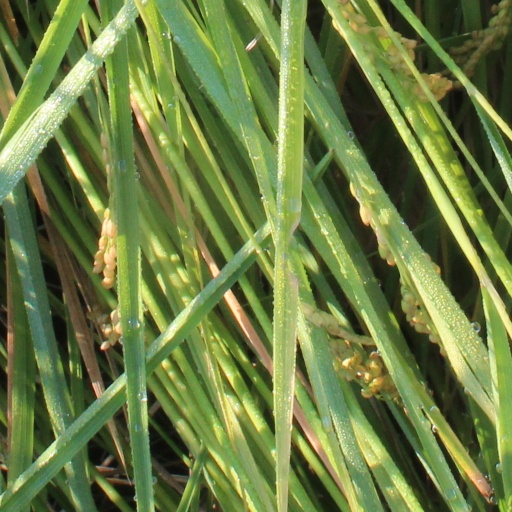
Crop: rice